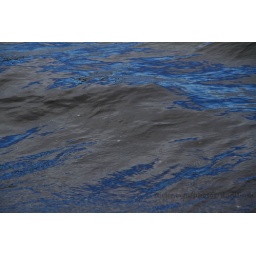
Blue sky reflecting in the water at a black sand beach. Big Island, Hawaii.